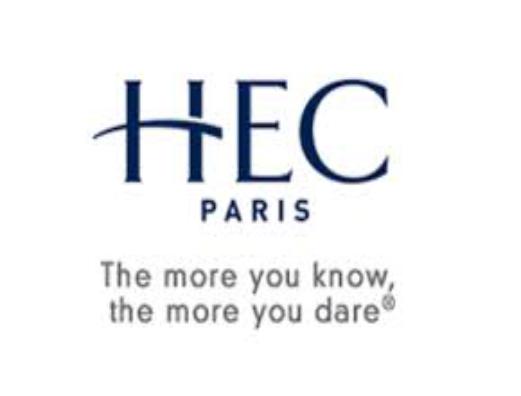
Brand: HEC
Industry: Electronic